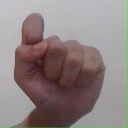
अक्षर: घ